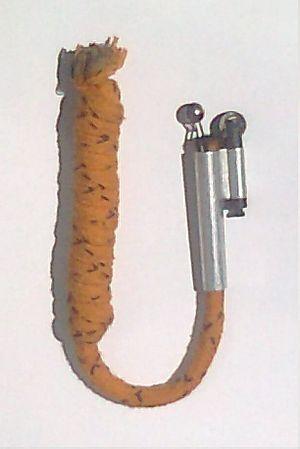
Briquet à amadou, France 1960.
L'amadou est un matériau spongieux constituant la partie supérieure de la chair de certains champignons, sorte de feutre naturel utilisé séché depuis la préhistoire, principalement pour allumer le feu, mais aussi pour favoriser la dessiccation des plaies en médecine et des mouches de pêche, ou encore comme succédané du tabac et du cuir. On utilise le plus souvent la chair des polypores qui se développent sur les arbres, essentiellement l'Amadouvier, mais aussi d'autres espèces fongiques employées localement pour des propriétés comparables.